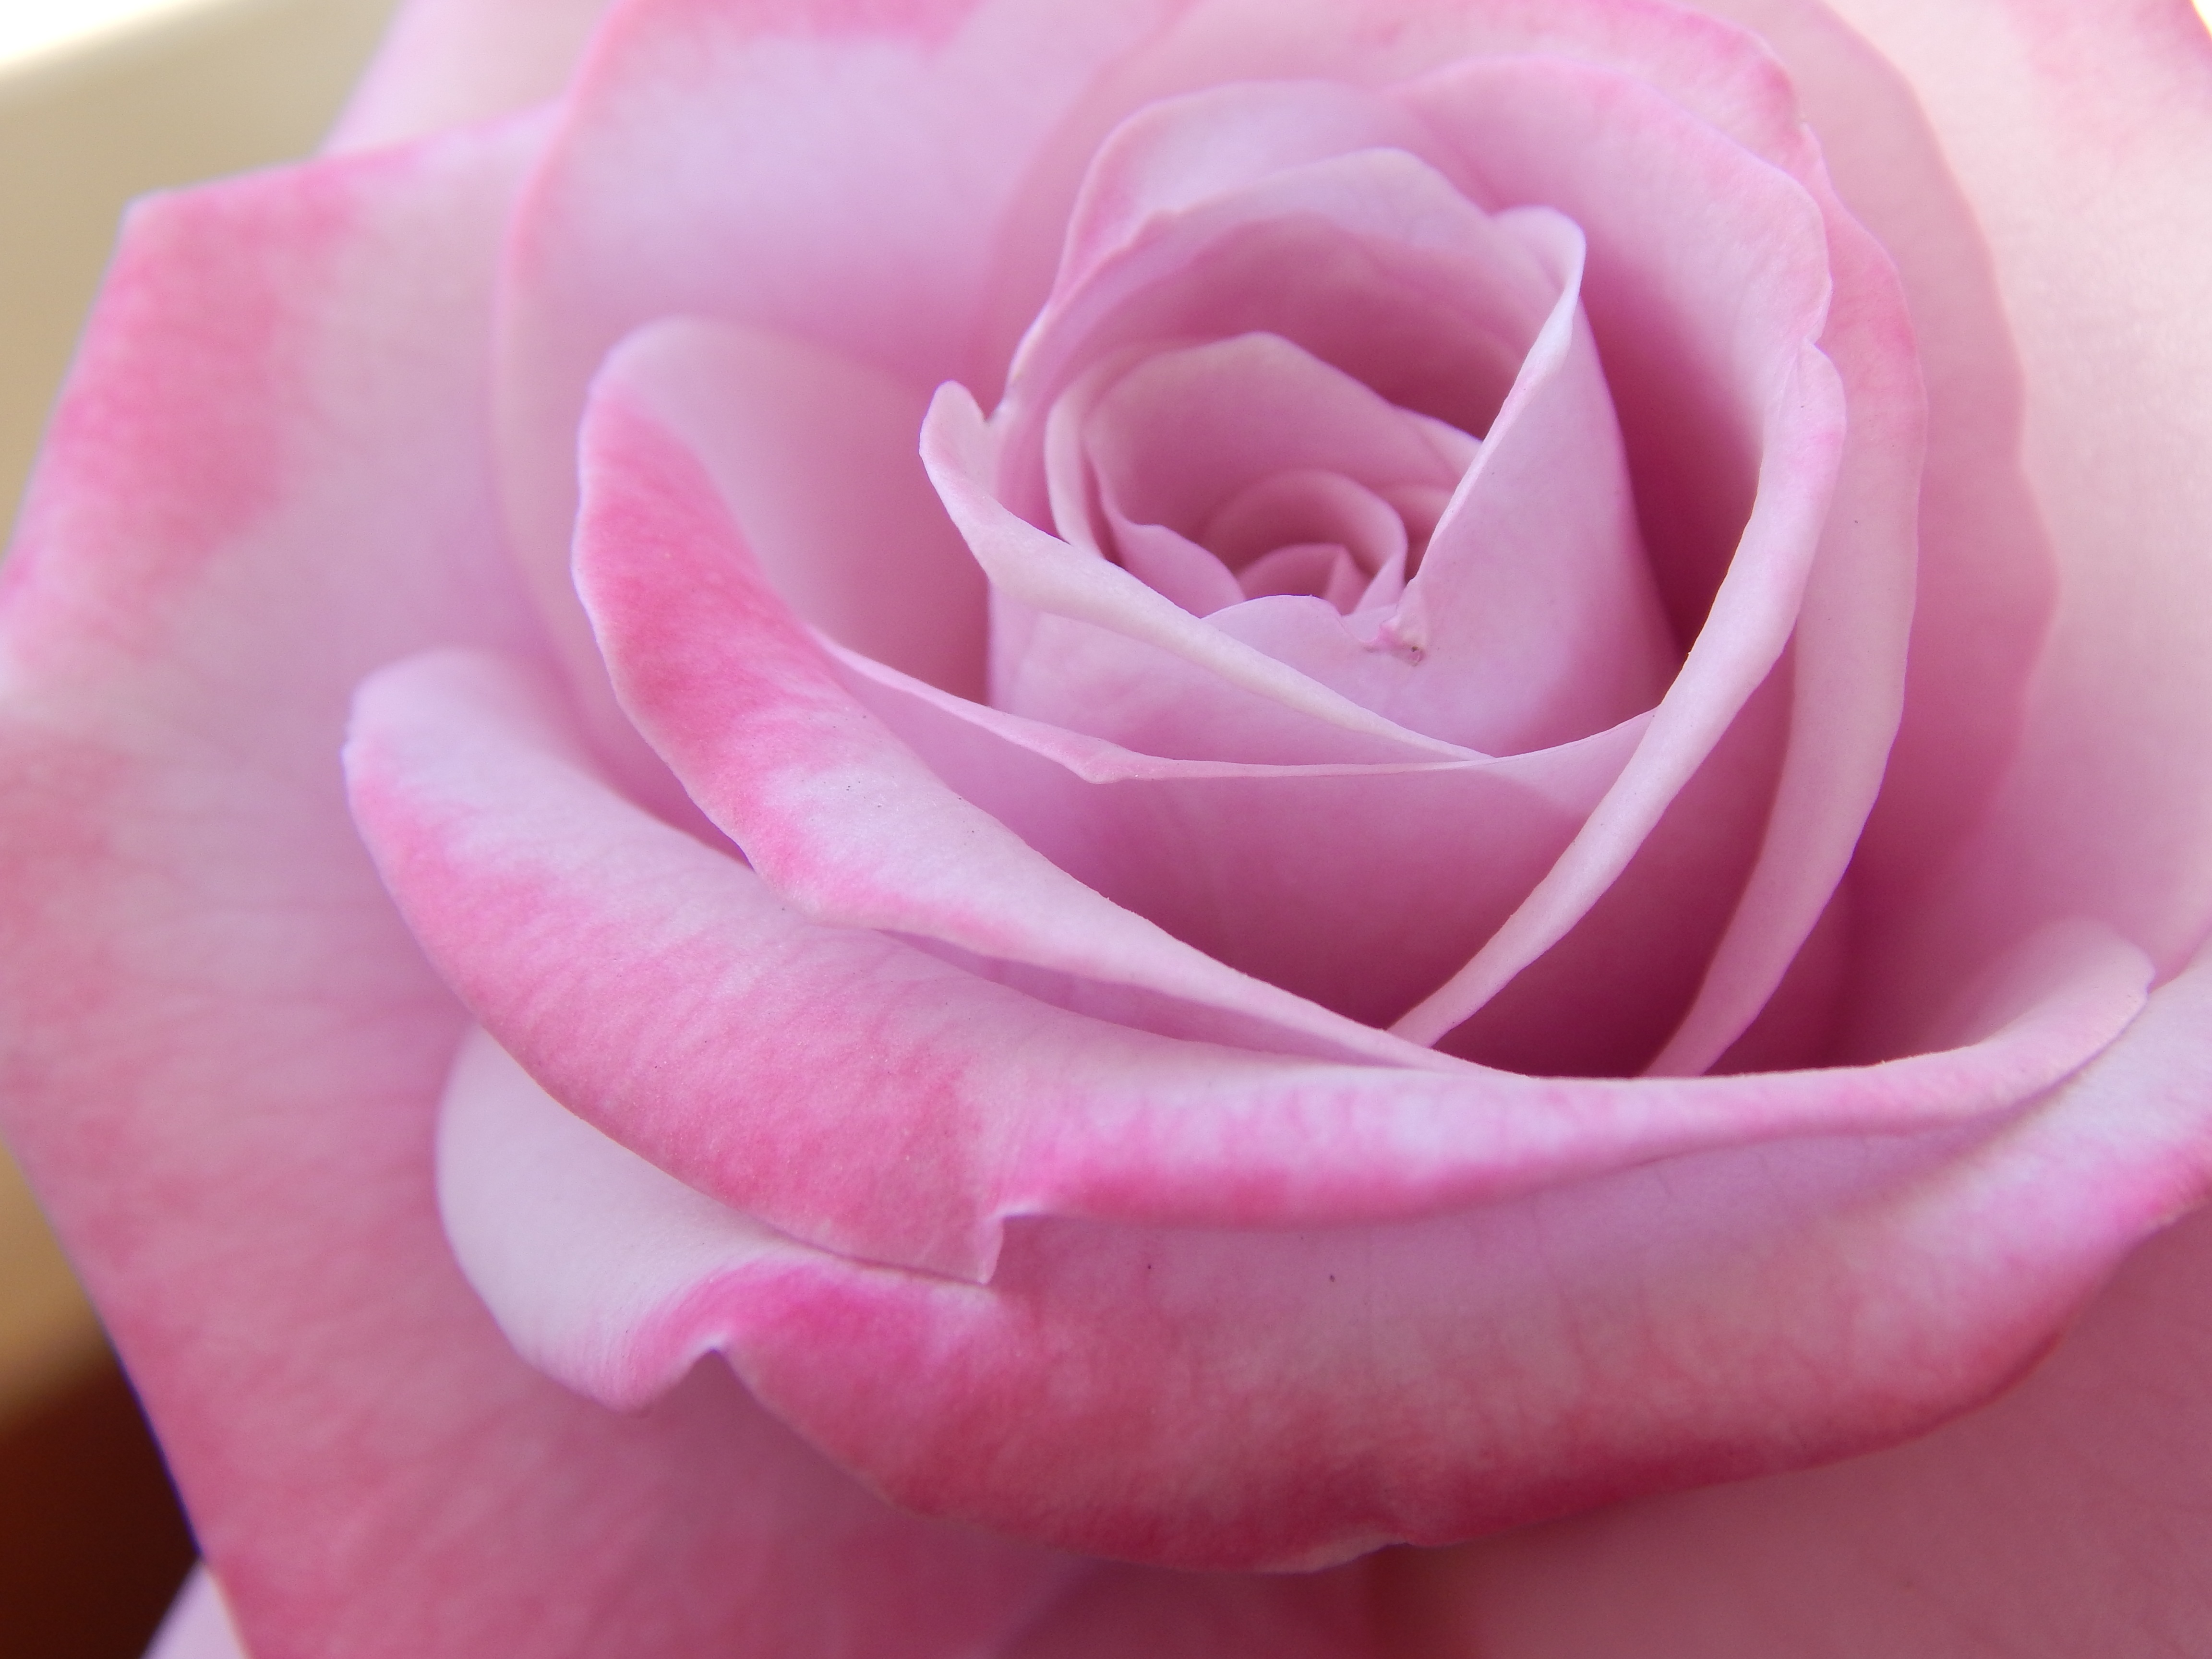
nature, blossom, light, plant, flower, petal, bloom, floral, love, bouquet, rose, young, macro, romance, romantic, pink, wedding, feminine, close up, day, elegant, valentine, floribunda, bridal, macro photography, pink flowers, flowering plant, garden roses, rose family, land plant, rosa centifolia, rose order